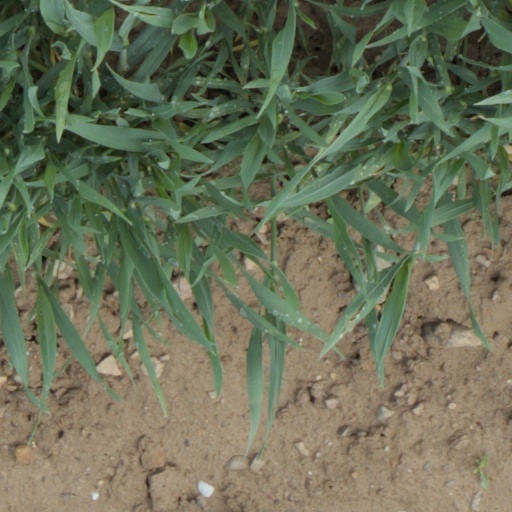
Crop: wheat